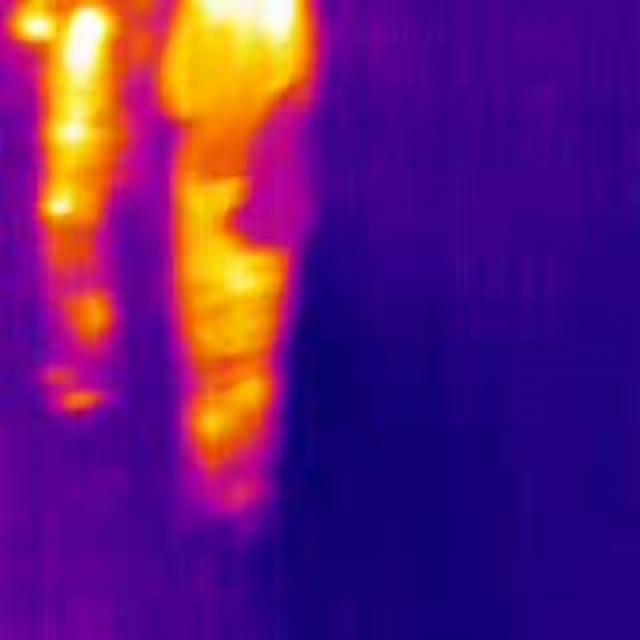
Detected objects:
label: person
label: person